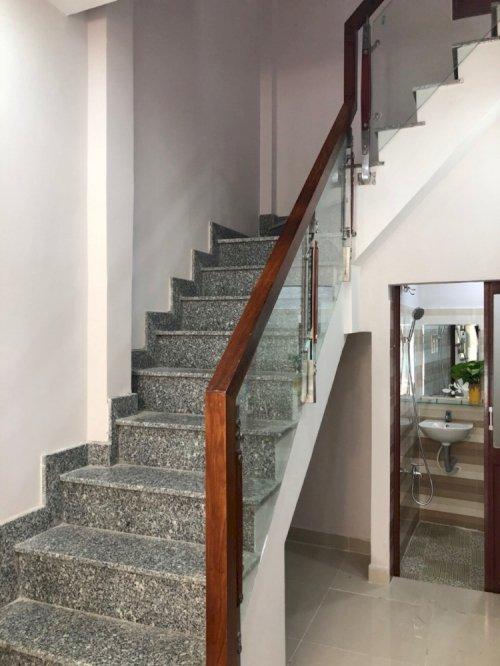
có một cái cầu thang với tay vịn làm bằng gỗ